Belt (clothing)

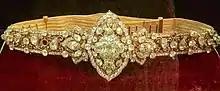
Made of rock cut diamonds embedded on a gold belt.

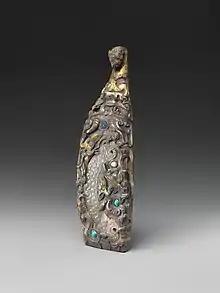
Bronze jade belt hook, Warring States period

In modern times, men started wearing belts in the 1920s, as trouser waists fell to a lower line. Before the 1920s, belts served mostly a decorative purpose, and were associated with the military. Moreover, prior to that trousers did not even have belt loops. As sportswear, trousers with belt loops were already present in the 19th century. Today it is common for men to wear belts with their trousers. In the US military belts are worn snugly at dress events or at inspection so as convey impressions of fitness and discipline. From 1989 onward the US military standards regarding belt tightness during normal duty and non-duty activities have been somewhat more relaxed to prevent deleterious effects of prolonged excessive abdominal constriction.